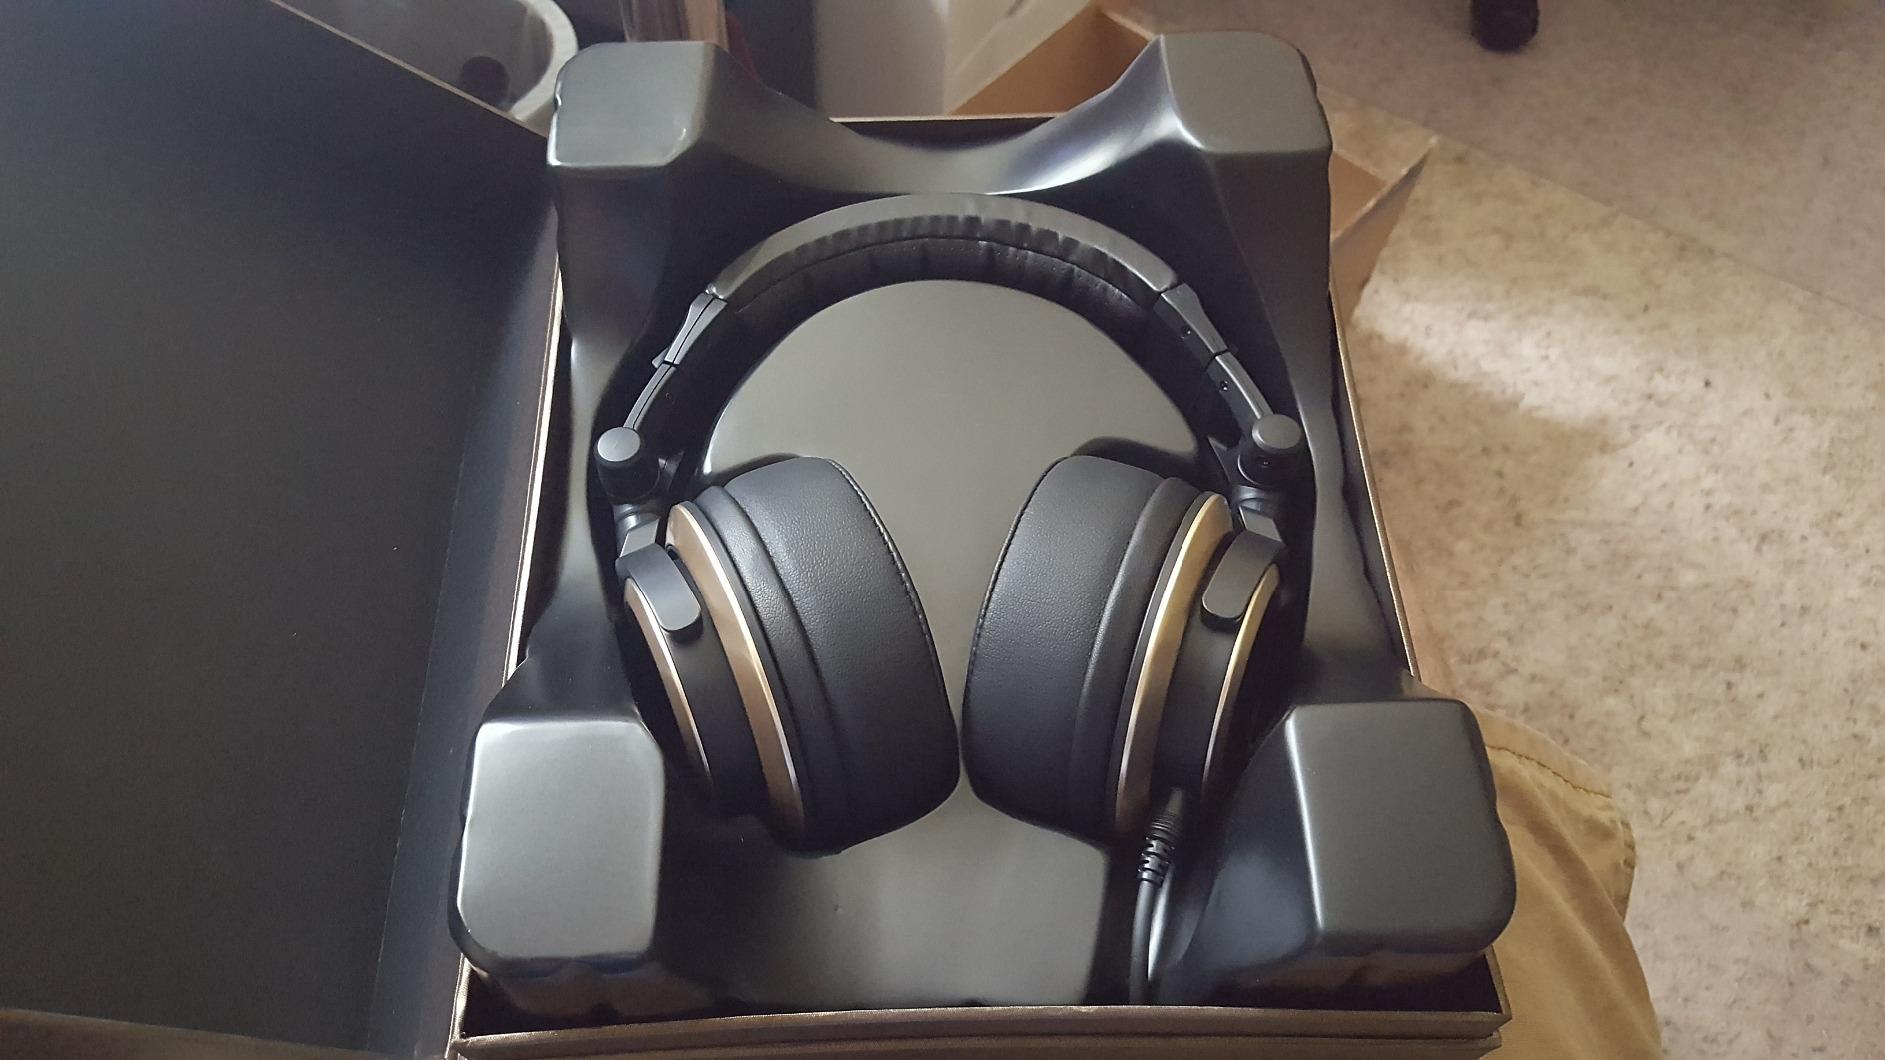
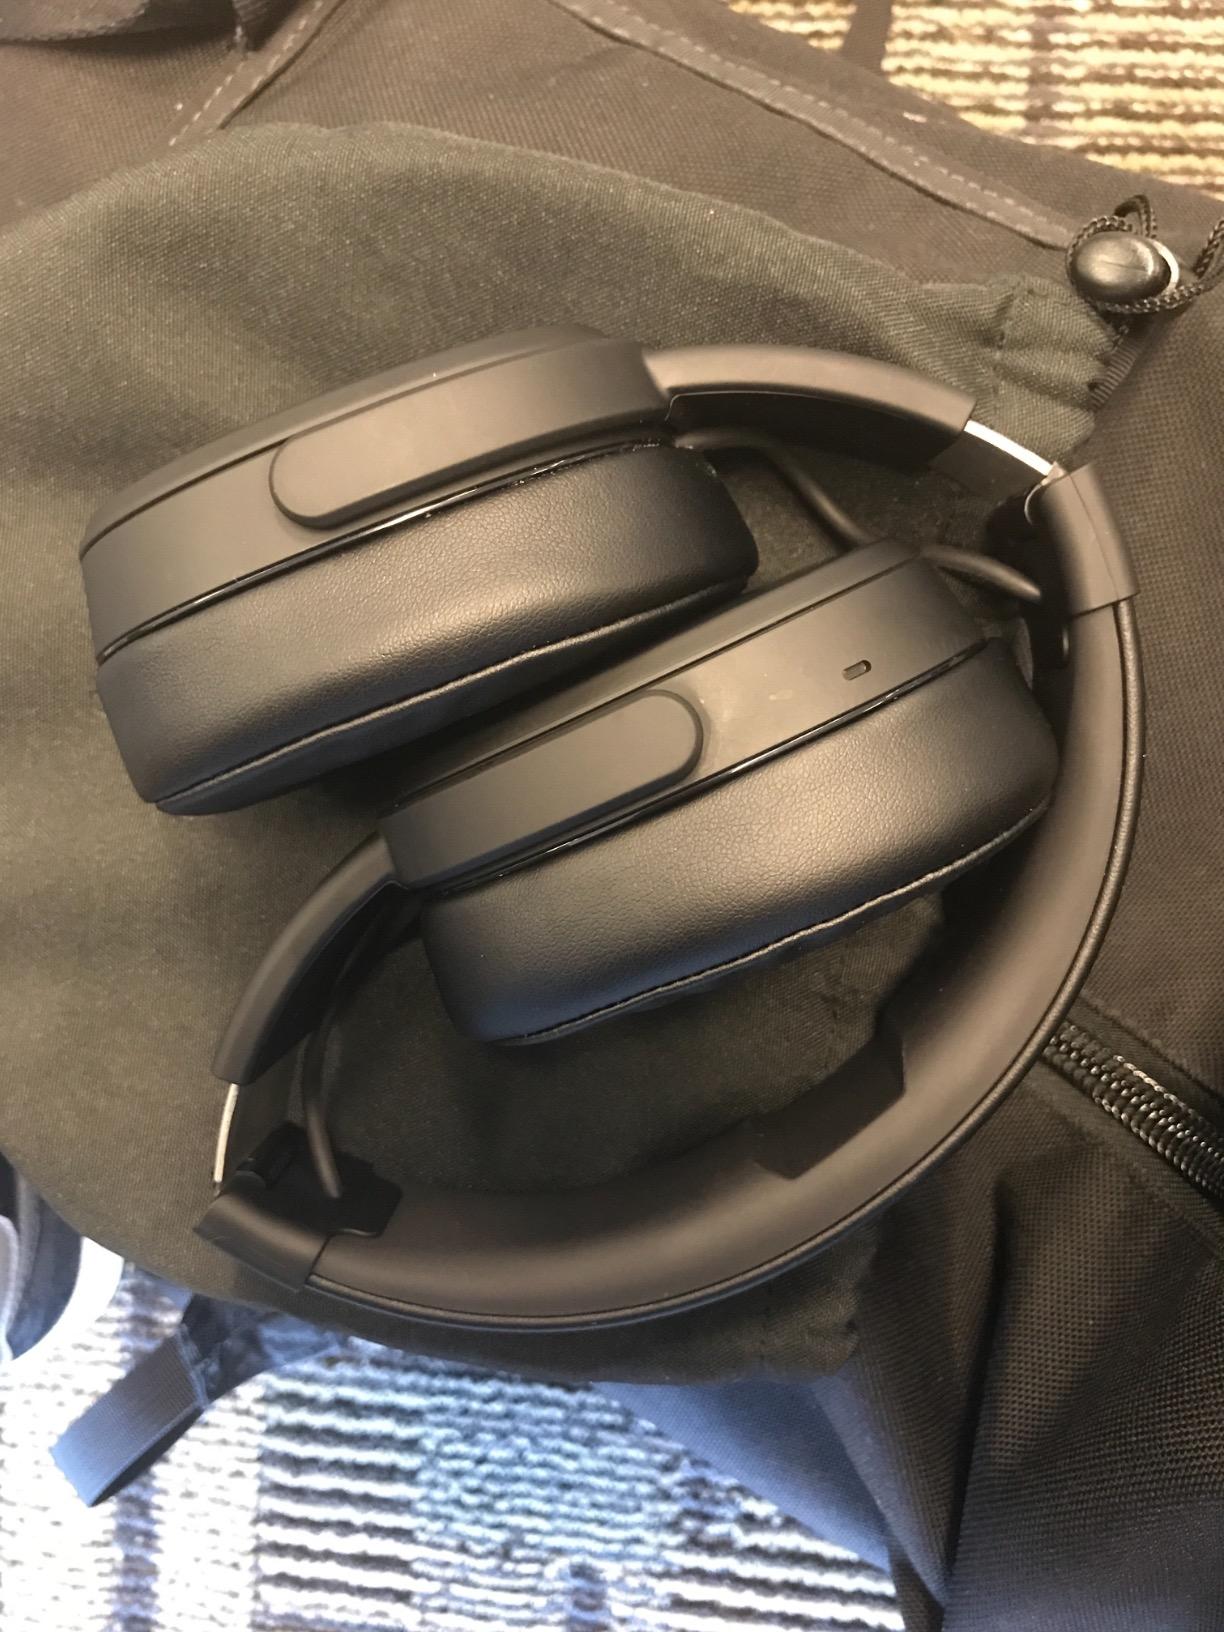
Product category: headphones
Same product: no